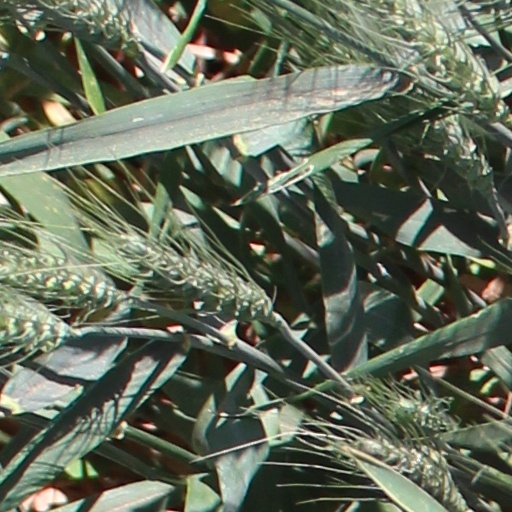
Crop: wheat